2015 Malaysian motorcycle Grand Prix

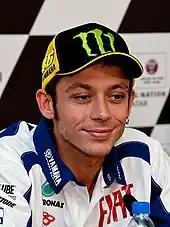
Valentino Rossi "(pictured in 2010)" was handed three penalty points on his race licence for his collision with Marc Márquez and lost a subsequent appeal with the Court of Arbitration for Sport which he withdrew in December 2015.

The collision between Rossi and Márquez at turn fourteen on lap seven overshadowed the race. Márquez expressed his shock over what had happened and that he did not foresee it happening and was annoyed at being caught up in the crash. He stated his belief that Rossi had violated MotoGP regulations, "For me it doesn't matter if you are Valentino or another rider, [in] this type of incident you are out of control. To take a leg off and push another rider out, it is difficult think like this on the bike." Rossi defended his actions, arguing that the collision was not done with malice and protested his innocence. He said that he did not regret the comments he made about Márquez and had lost all respect for Márquez and teammate Lorenzo due to the incident. Rossi also theorised that Marquez was still resentful from the incidents at the Argentine Grand Prix and the Dutch TT and that he was seeking revenge from what had happened, "He decided the championship and he made me lose the championship. I think that he will be very happy."